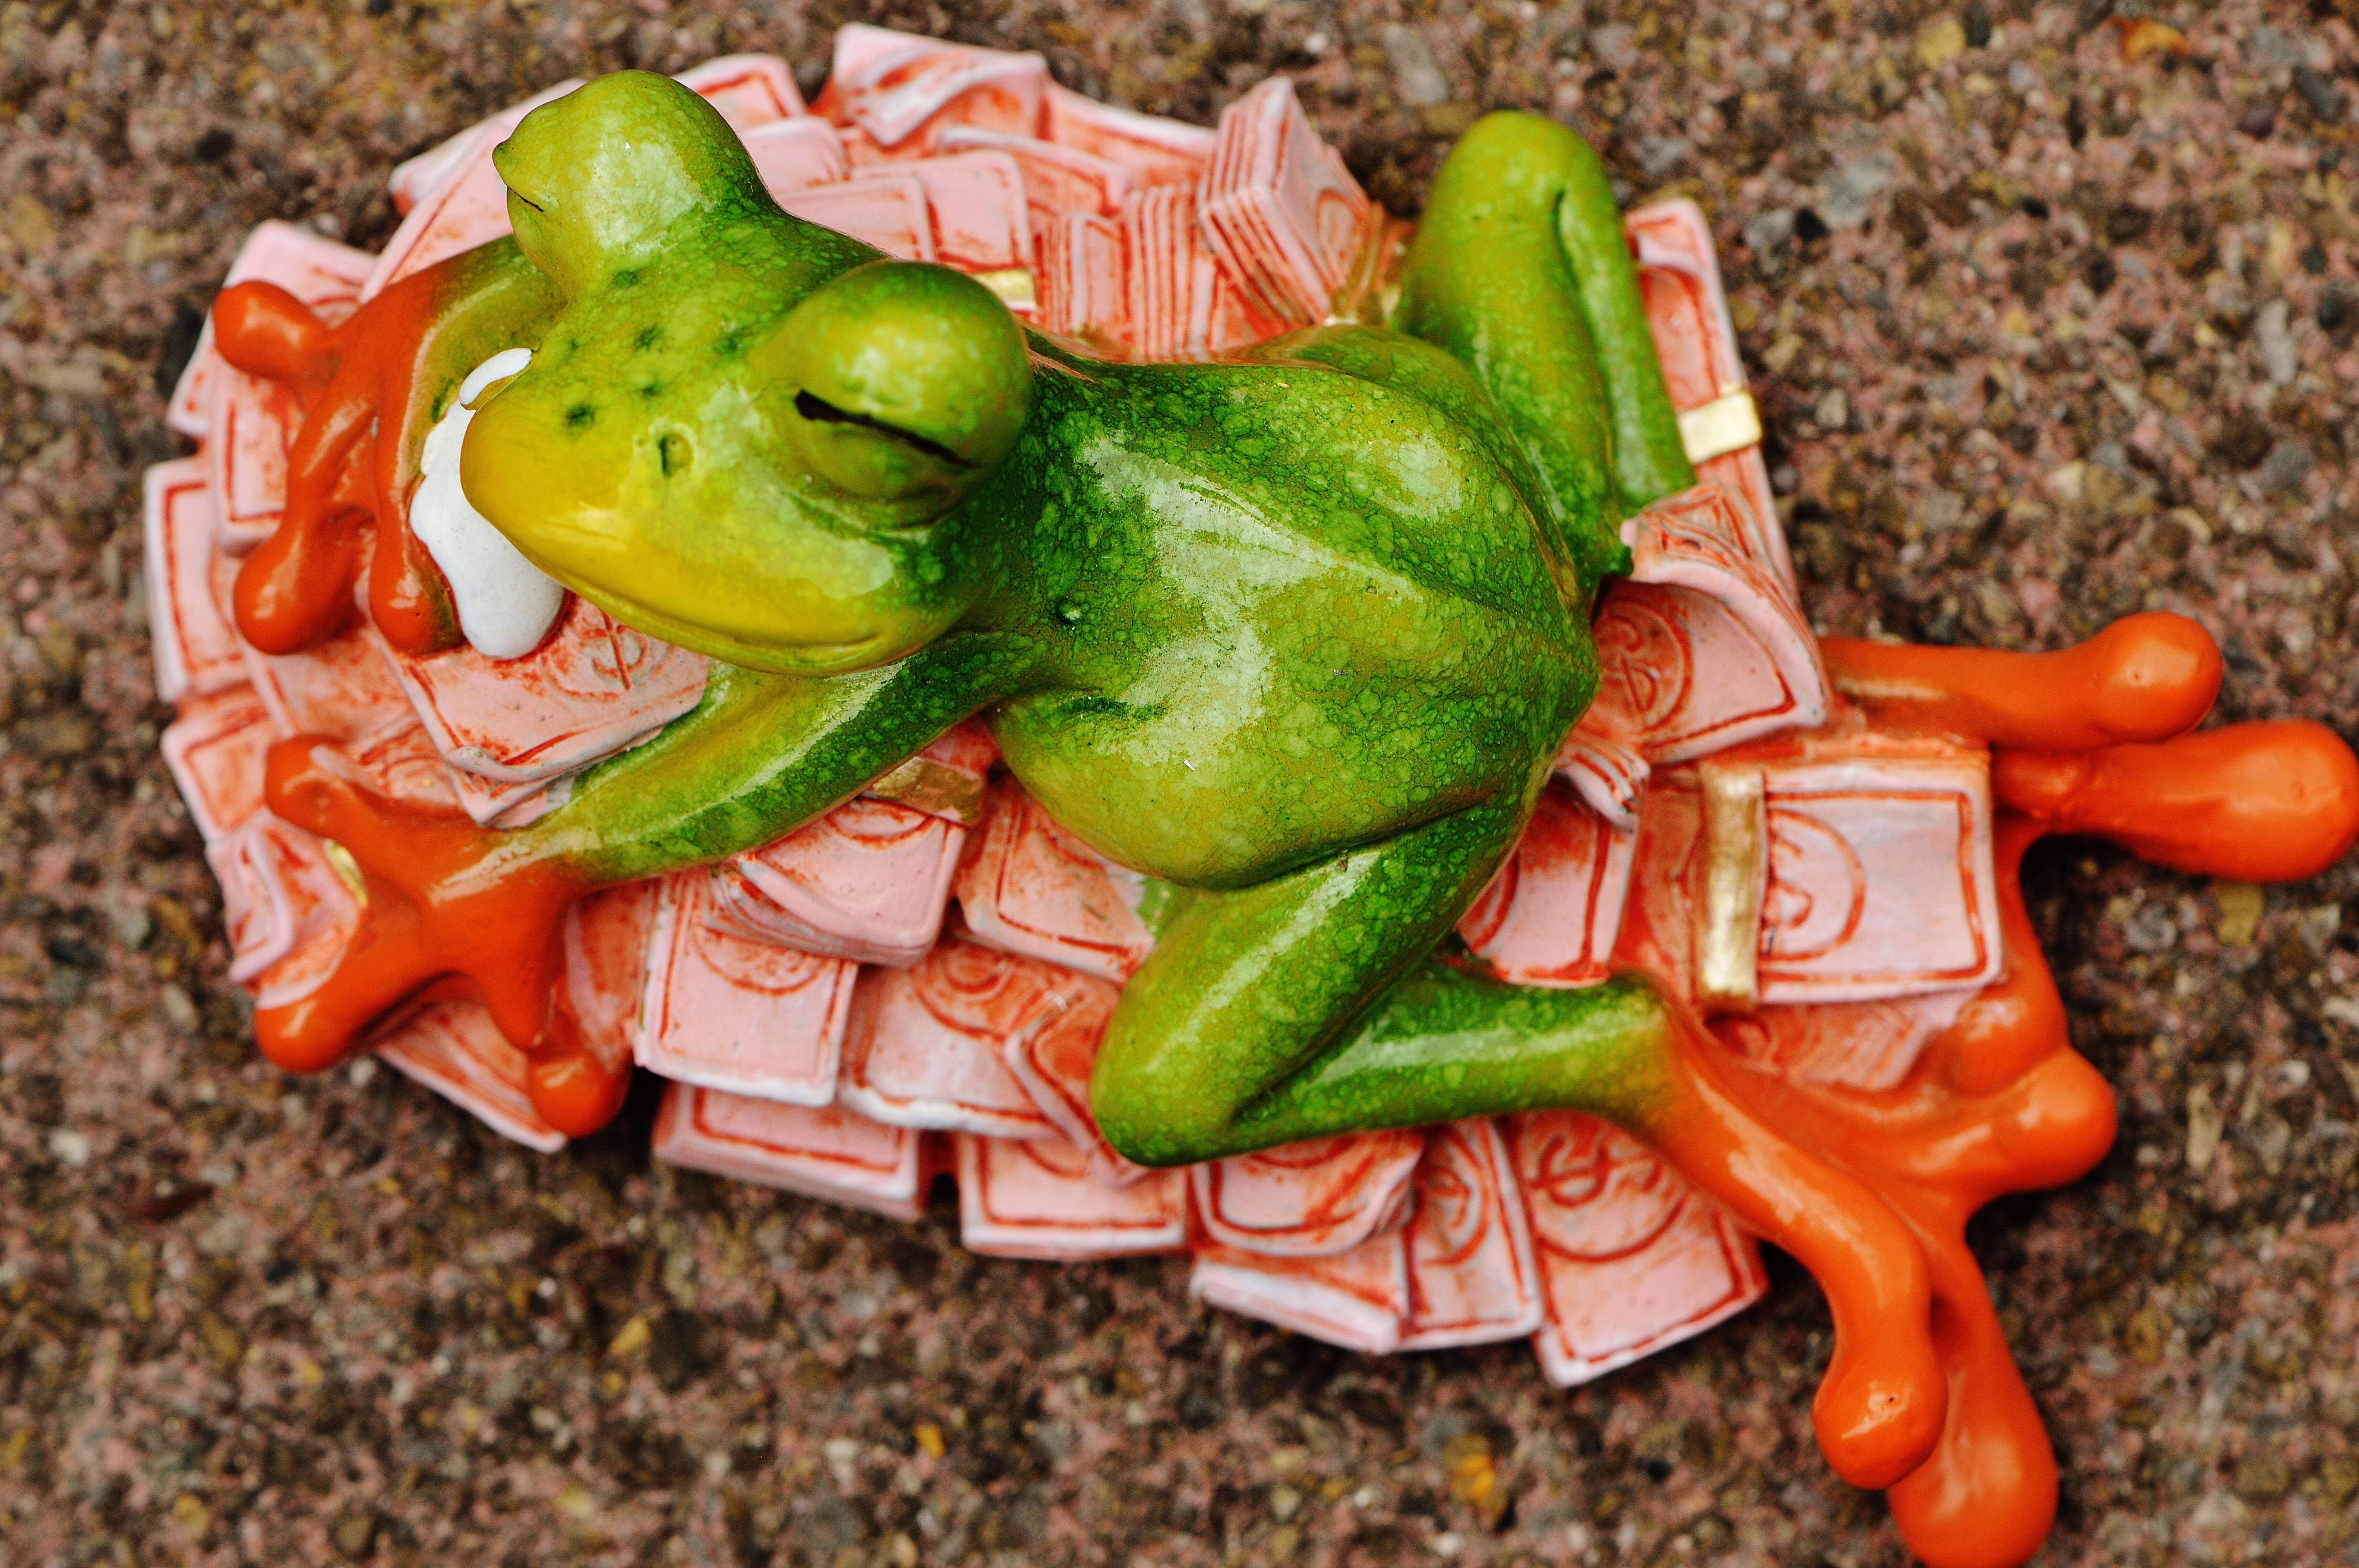
plant, sweet, animal, cute, decoration, dish, meal, food, green, produce, vegetable, frog, fig, sleep, fun, funny, flowering plant, money soothes, bunch of money, land plant, bell peppers and chili peppers